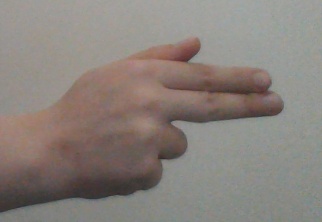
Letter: ghain